Ethiopian Empire

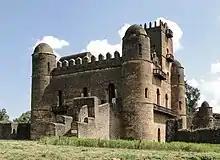
The Fasil Ghebbi in Gonder

In 1527 a young imam by the name of Ahmad ibn Ibrahim al-Ghazi rose to power in Adal after years of internal strife. The Adal Sultanate stockpiled imported firearms, cannons and other advanced weaponry from Arabia and the Ottoman Empire, and invaded Ethiopia in 1529, inflicting a heavy defeat on Emperor Dawit II, but later withdrew. He returned two years later to begin a definite invasion of the empire, burning churches, forcibly converting Christians and massacring the inhabitants. According to the chroniclers, everywhere he went his men "slew every adult Christian they found, and carried off the youths and the maidens and sold them as slaves." By the mid 1530s most of Ethiopia was under Adalite occupation and Lebna Dengel fled from mountain fortress to mountain fortress until he finally died of natural causes in Debre Damo.